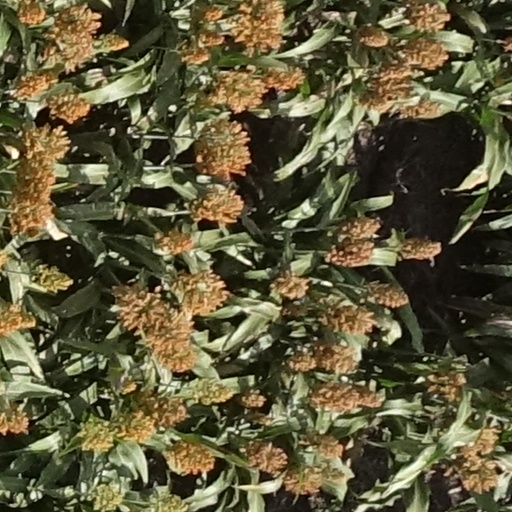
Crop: sorghum